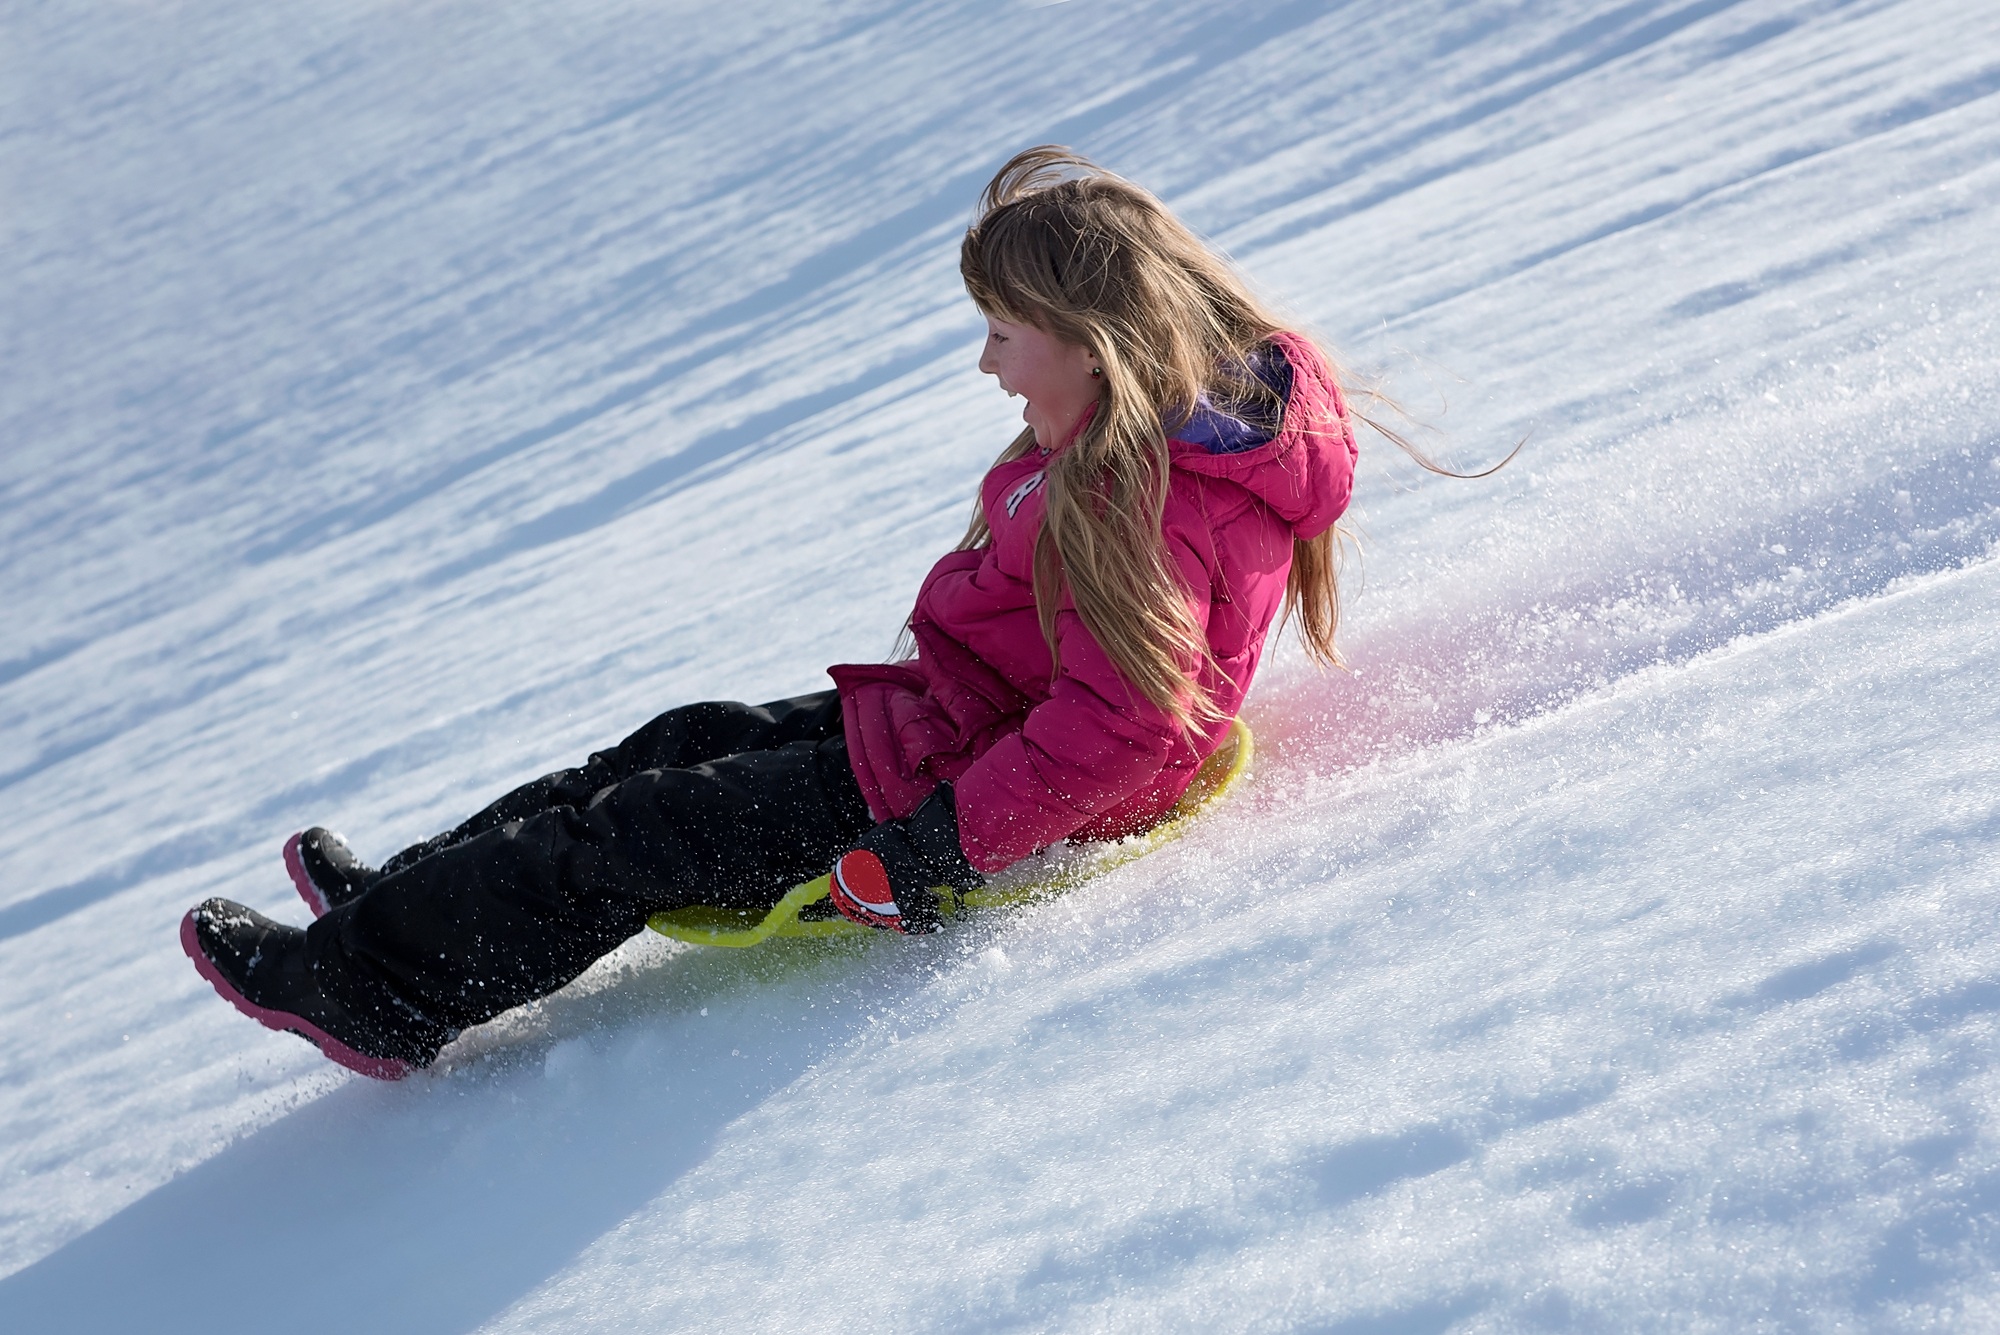
person, snow, winter, girl, vehicle, human, season, winter sport, fun, sports, downhill, down, bob, sled, fast, in motion, sledding, slip, in action, ride on, winter fun, alpine skiing